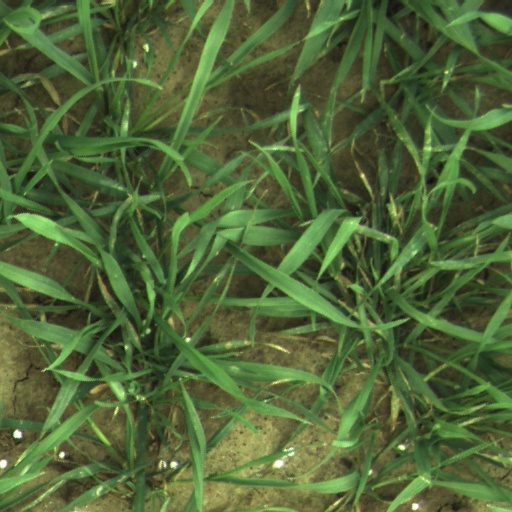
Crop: wheat